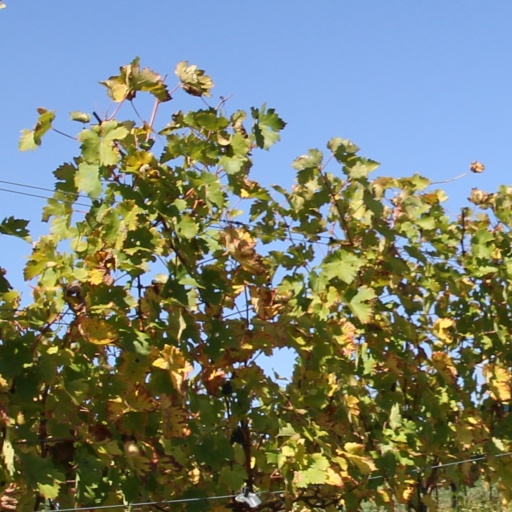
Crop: grape